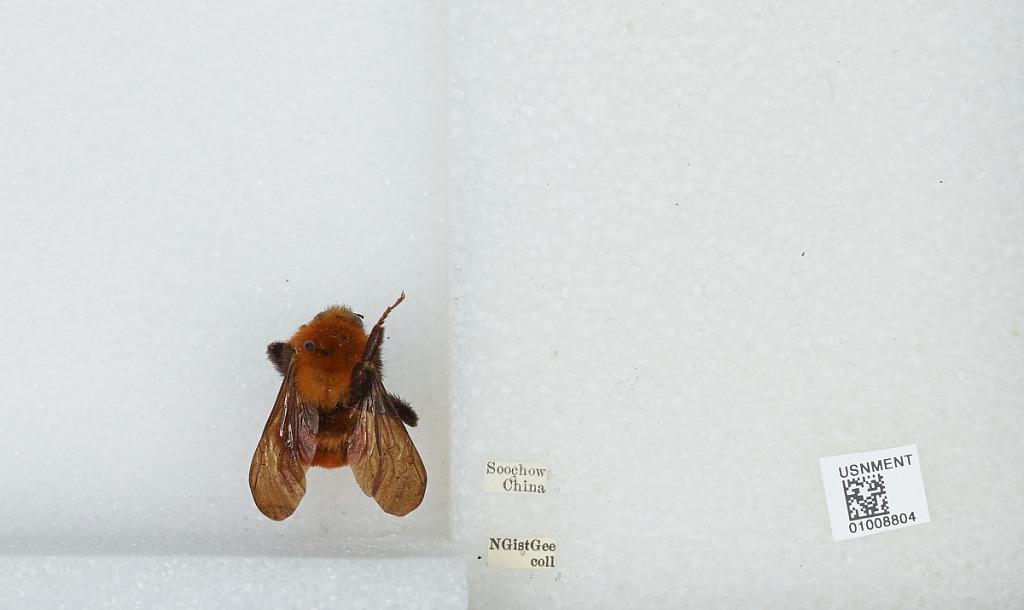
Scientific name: Bombus (Tricornibombus) atripes Smith
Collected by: N. Gist Gee
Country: China
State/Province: Jiangsu
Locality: Suzhou